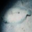
Label: flatfish